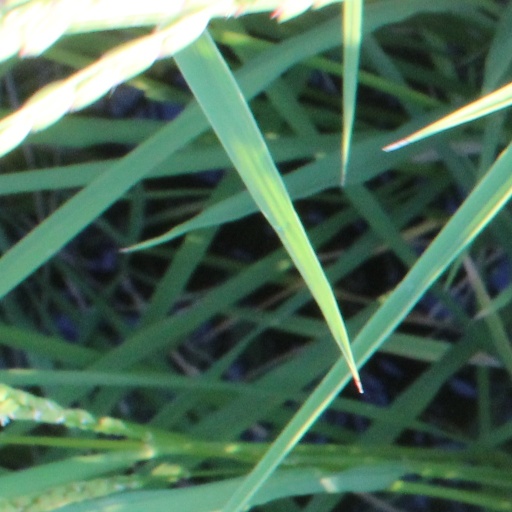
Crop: rice